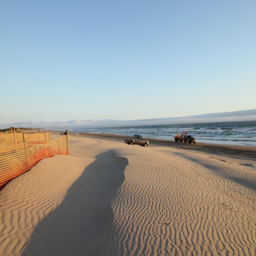
cypress by the vacation rental - photo